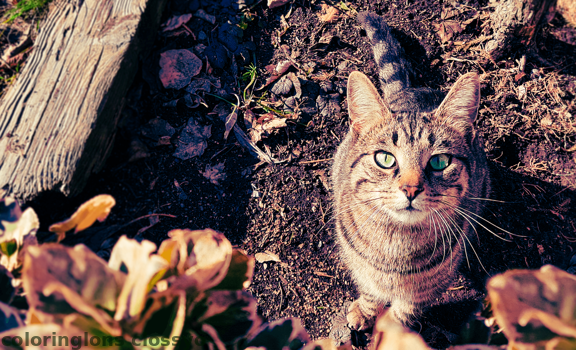
Label: Watermark